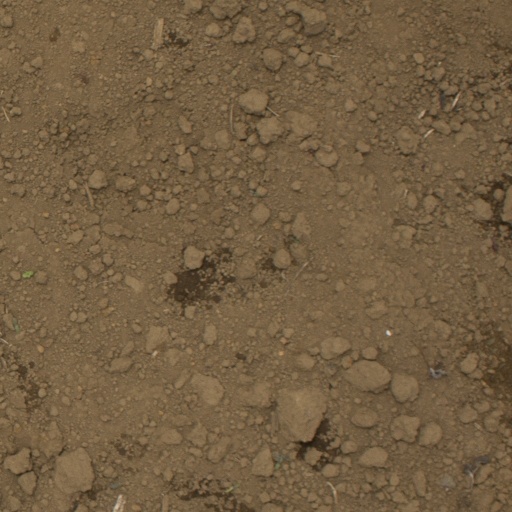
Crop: Jerusalem artichoke